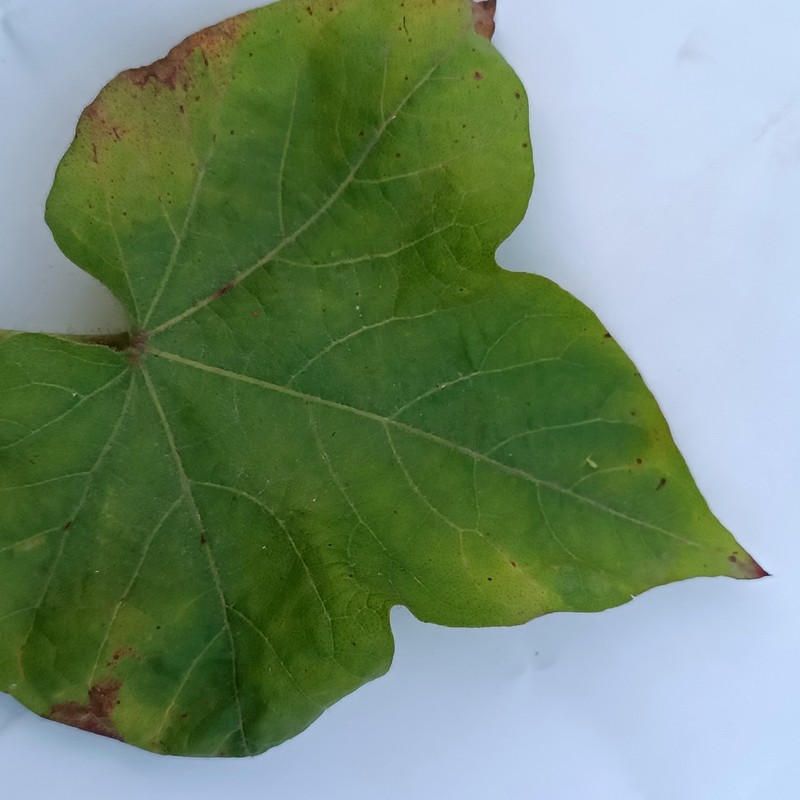
Label: Leaf Hopper Jassids